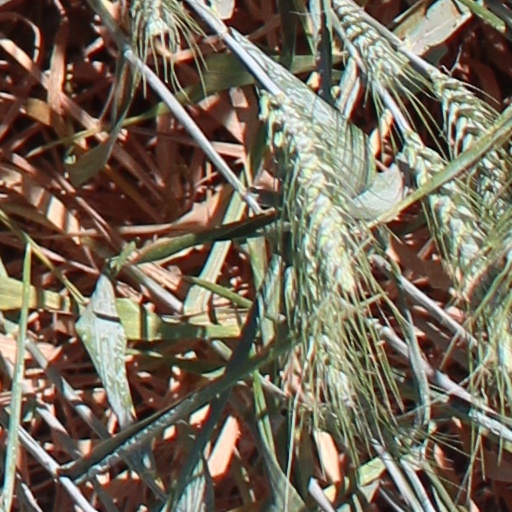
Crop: wheat